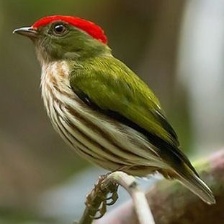
Species: STRIPPED MANAKIN
Scientific name: MACHAEROPTERUS REGULUS